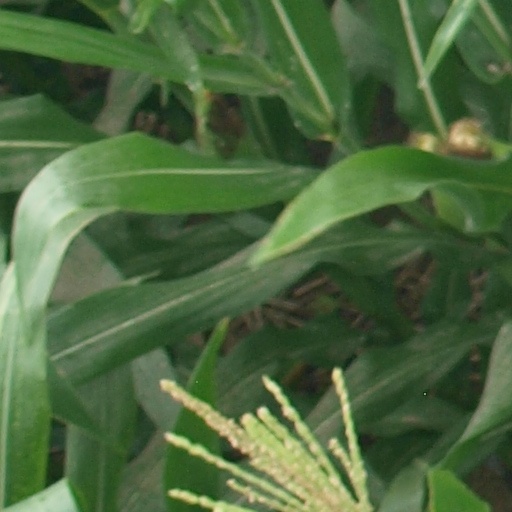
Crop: maize; corn